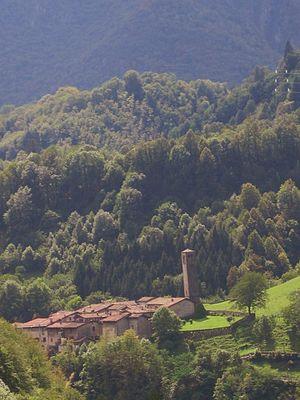
Cornello dei Tasso est un hameau médiéval de la commune de Camerata Cornello, perché dans les montagnes du Val Brembana et qui a emporté le titre de plus beaux hameaux d'Italie. C'est ici que la famille Tasso a donné naissance au service postal.